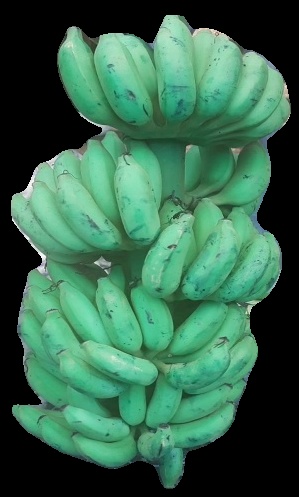
Variety: elakki-bale
Grade: grade2